Laceby

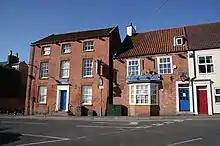
Laceby village centre.

The Stanford's Charity School was founded in 1730 by the Stanford Trust which had been set up in 1720 by Sarah Stanford in accordance with her husband Philip Stanford's will of 1712. The school originally served the parishes of Laceby, Bradley and Barnoldby le Beck. Stanford's endowment at the time comprised a house, a farmhouse, and of land.